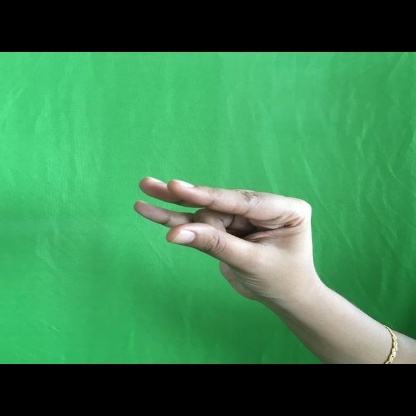
Mudra: Kangulam